Baron Maurice de Hirsch's Agricultural Settlements in Argentina

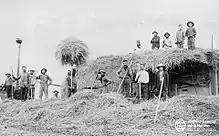
Jewish Settlers of an Argentina Agricultural Colony

In both the original and subsequent colonies, there were a slew of issues experienced by the colonists.